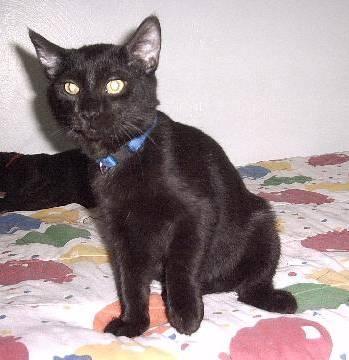
cat